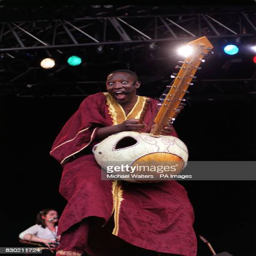
ethnic electronica artist perform on stage at the 10th annual music festival